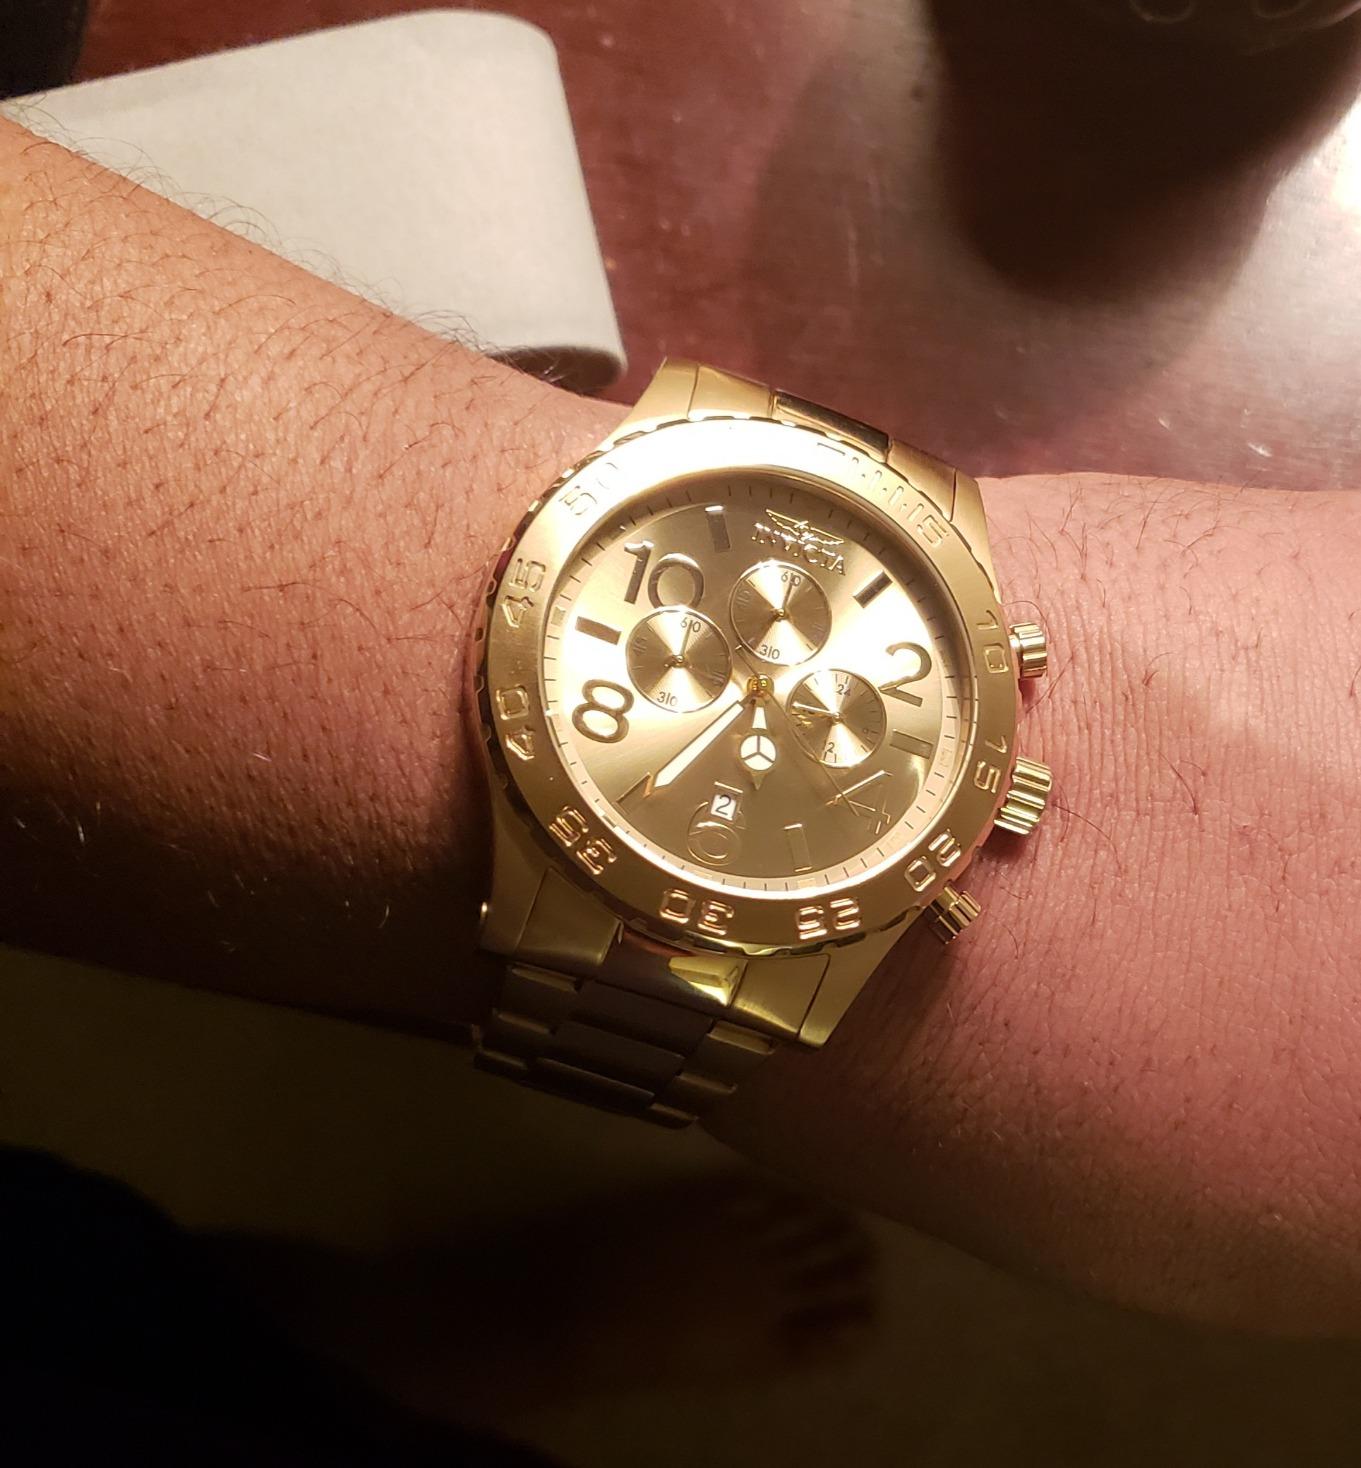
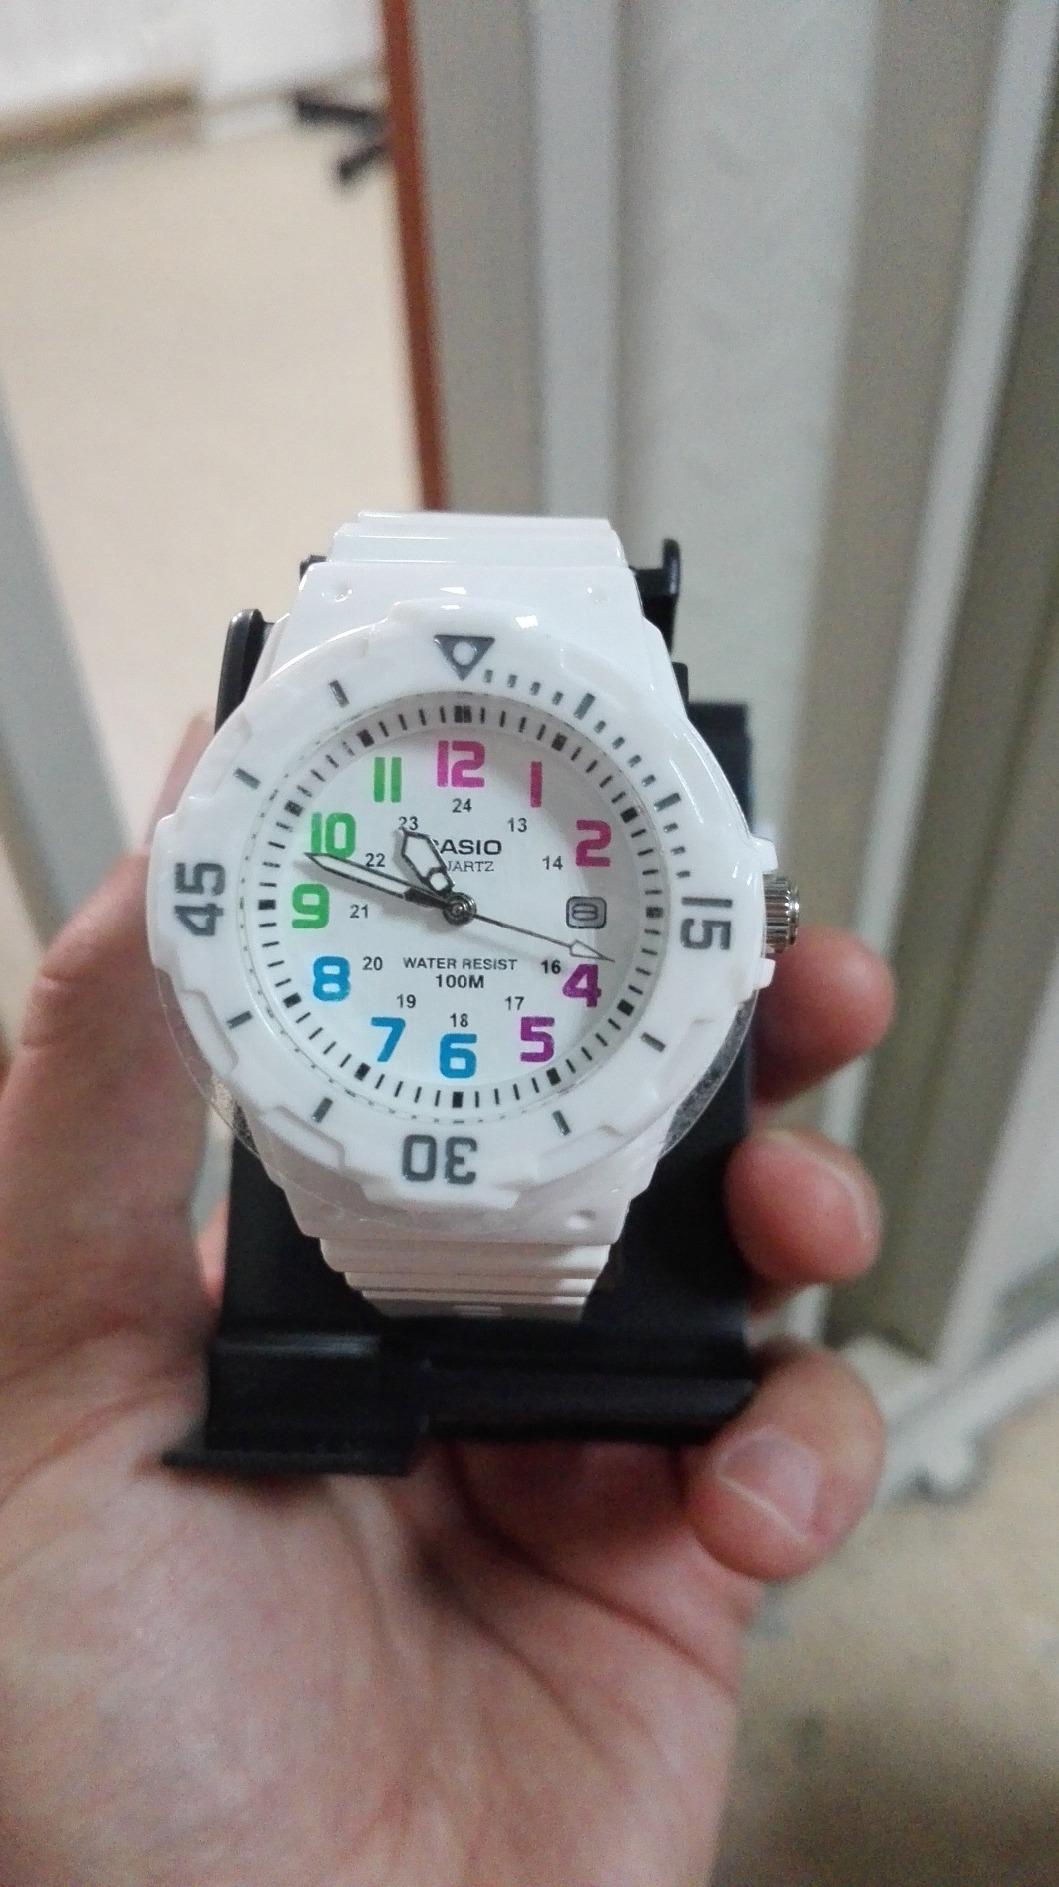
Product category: accessories_watch
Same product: no